Office Romance

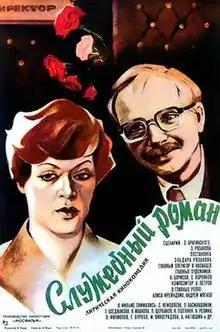
Original film poster

Office Romance is a 1977 Soviet comedy film directed by Eldar Ryazanov. The film's plot is based on the stageplay "Co-workers" ("") written by Ryazanov and Emil Braginsky, and tells the story of Ludmila Kalugina, head of a statistical bureau, and her subordinate, economist Anatoly Novoseltsev, who come from mutual aversion to love.